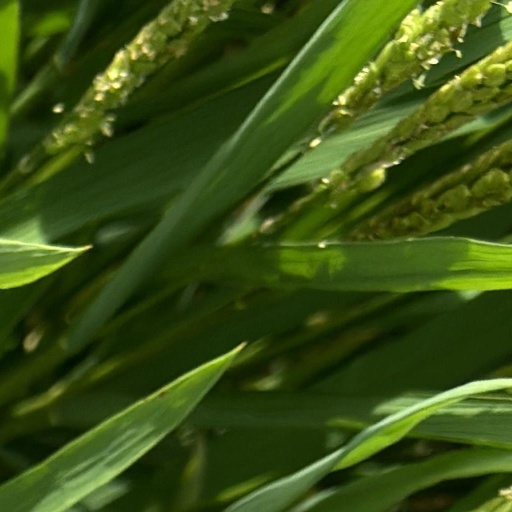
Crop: rice